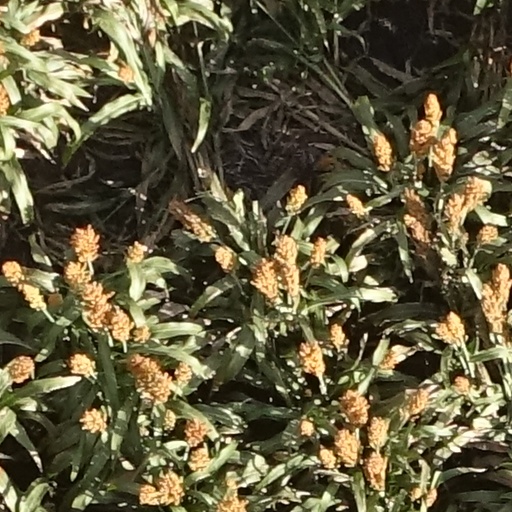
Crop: sorghum